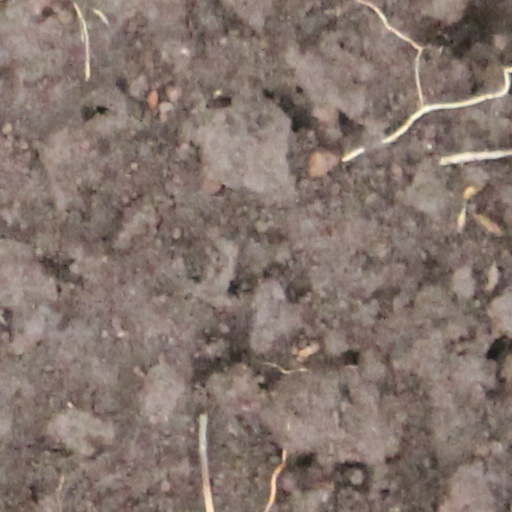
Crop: wheat